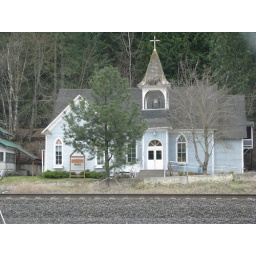
Little blue church by the railroad track.